George Charles Moʻoheau Beckley

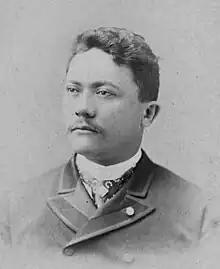

George Charles Mo'oheau Kauluheimalama Beckley (May 5, 1849 – July 4, 1910) was a member of Liliʻuokalani's Privy Council of State from 1891 to 1892, and a director of the Wilder Steamship Company. Born of Hawaiian and British ancestry, his native Hawaiian forebears were reputed to have helped hide the bones of Kamehameha I. Like his British grandfather who was an advisor to Kamehameha I, he chose a life sailing the seas. In his youth, he joined whaling expeditions and survived a hijacking spree by pirates who captured 29 ships. Beckley was one of 50 Hawaiian crew members who were rescued from multiple vessels and sent safely back to Hawaii. He found his life's career with Hawaii's inter-island steamships, where he partnered with Samuel G. Wilder. Beckley was awarded the Royal Order of the Star of Oceania and the Order of the Crown of Hawaii by King Kalākaua.